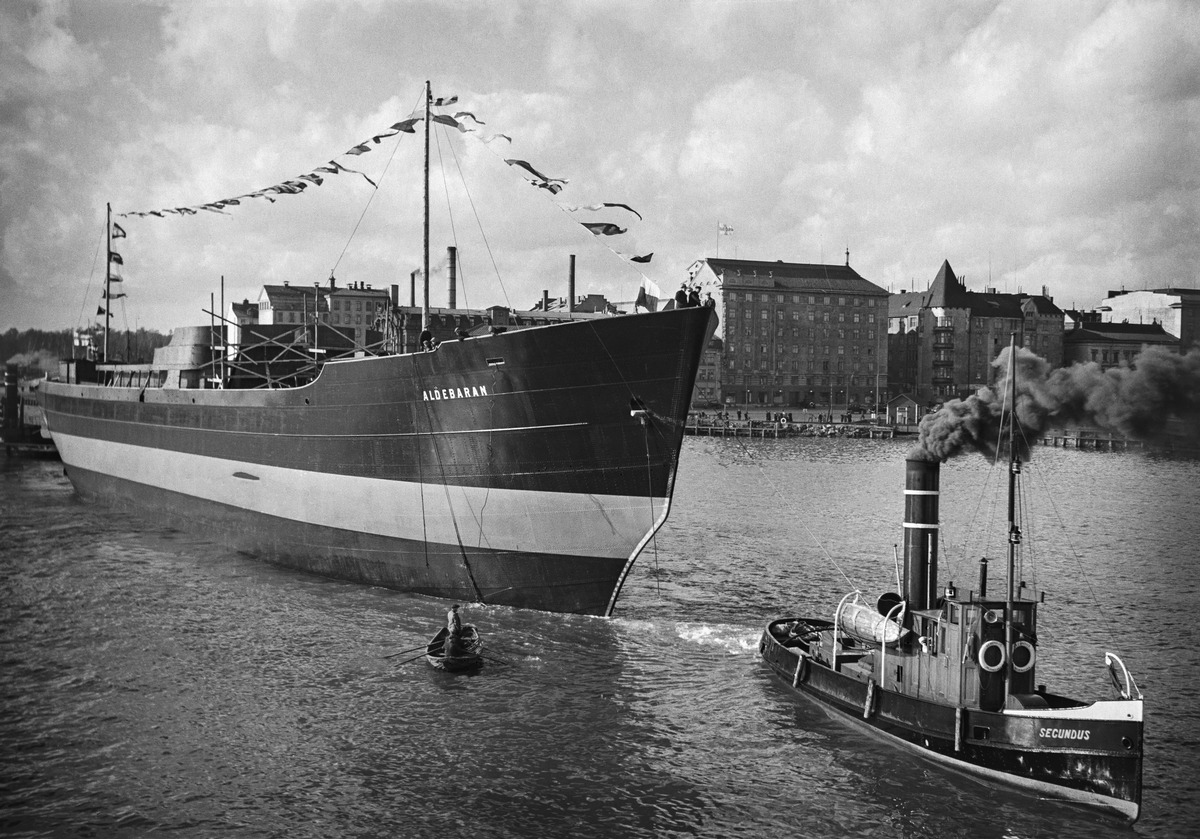
Rahtilaiva Aldebaran
Lastfartyg Aldebaran; Cargo ship Aldebaran
sisällön kuvaus: F. Å. A:n (Finska Ångfartygs Aktiebolaget), Suomen Höyrylaiva Osakeyhtiön rahtilaiva Aldebaran Helsingissä 12.5.1938. content description: F. Å. A. (Finska Ångfartygs Aktiebolaget) cargo ship Aldebaran in Helsinki 12.5.1938. innehållsbeskrivning: F. Å. A:n (Finska Ångfartygs Aktiebolaget) rahtilaiva Aldebaran i Helsingfors 12.5.1938.
Kuvaaja: Sundström, Hugo, kuvaaja
Vuosi: 1938
Paikka: Suomi, Uusimaa, Helsinki
Aiheet: HBL; laivat; satamat; hinaus; hinaajat; Secundus; ships; harbours; vessels; cargo ships; trackers; tugboats; fartyg; hamnar; skepp; lastfartyg; bogsering; bogserbåtar